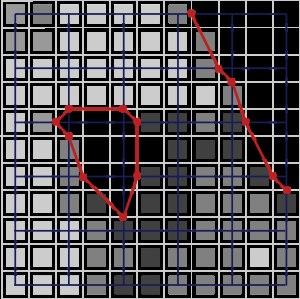
Le marching squares désignent un algorithme d'infographie qui permet la construction de courbes de niveau ou courbes isovaleurs d'un champ scalaire sur une surface maillée par des quadrangles. Un algorithme tout à fait identique permet de tracer les isovaleurs sur une surface maillée par des triangles.